Greer, Arizona

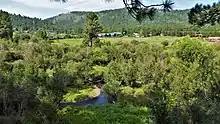
The Little Colorado River during summer

Greer sits at 8,356 feet in elevation and is located in the White Mountains of Arizona near the New Mexico border. It is surrounded by the Apache Sitgreaves National Forest and The little Colorado River flows through the center of town. Its position in the valley of the Little Colorado River near various lakes means that temperatures are significantly milder than surrounding areas.